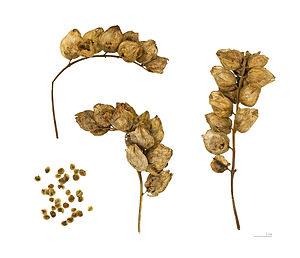
Liden skjaller / Voksested
Rhinanthus minor
Liden skjaller er en 10-40 cm høj urt, der vokser f.eks. på enge og i klitlavninger. Den snylter på andre planters rødder.